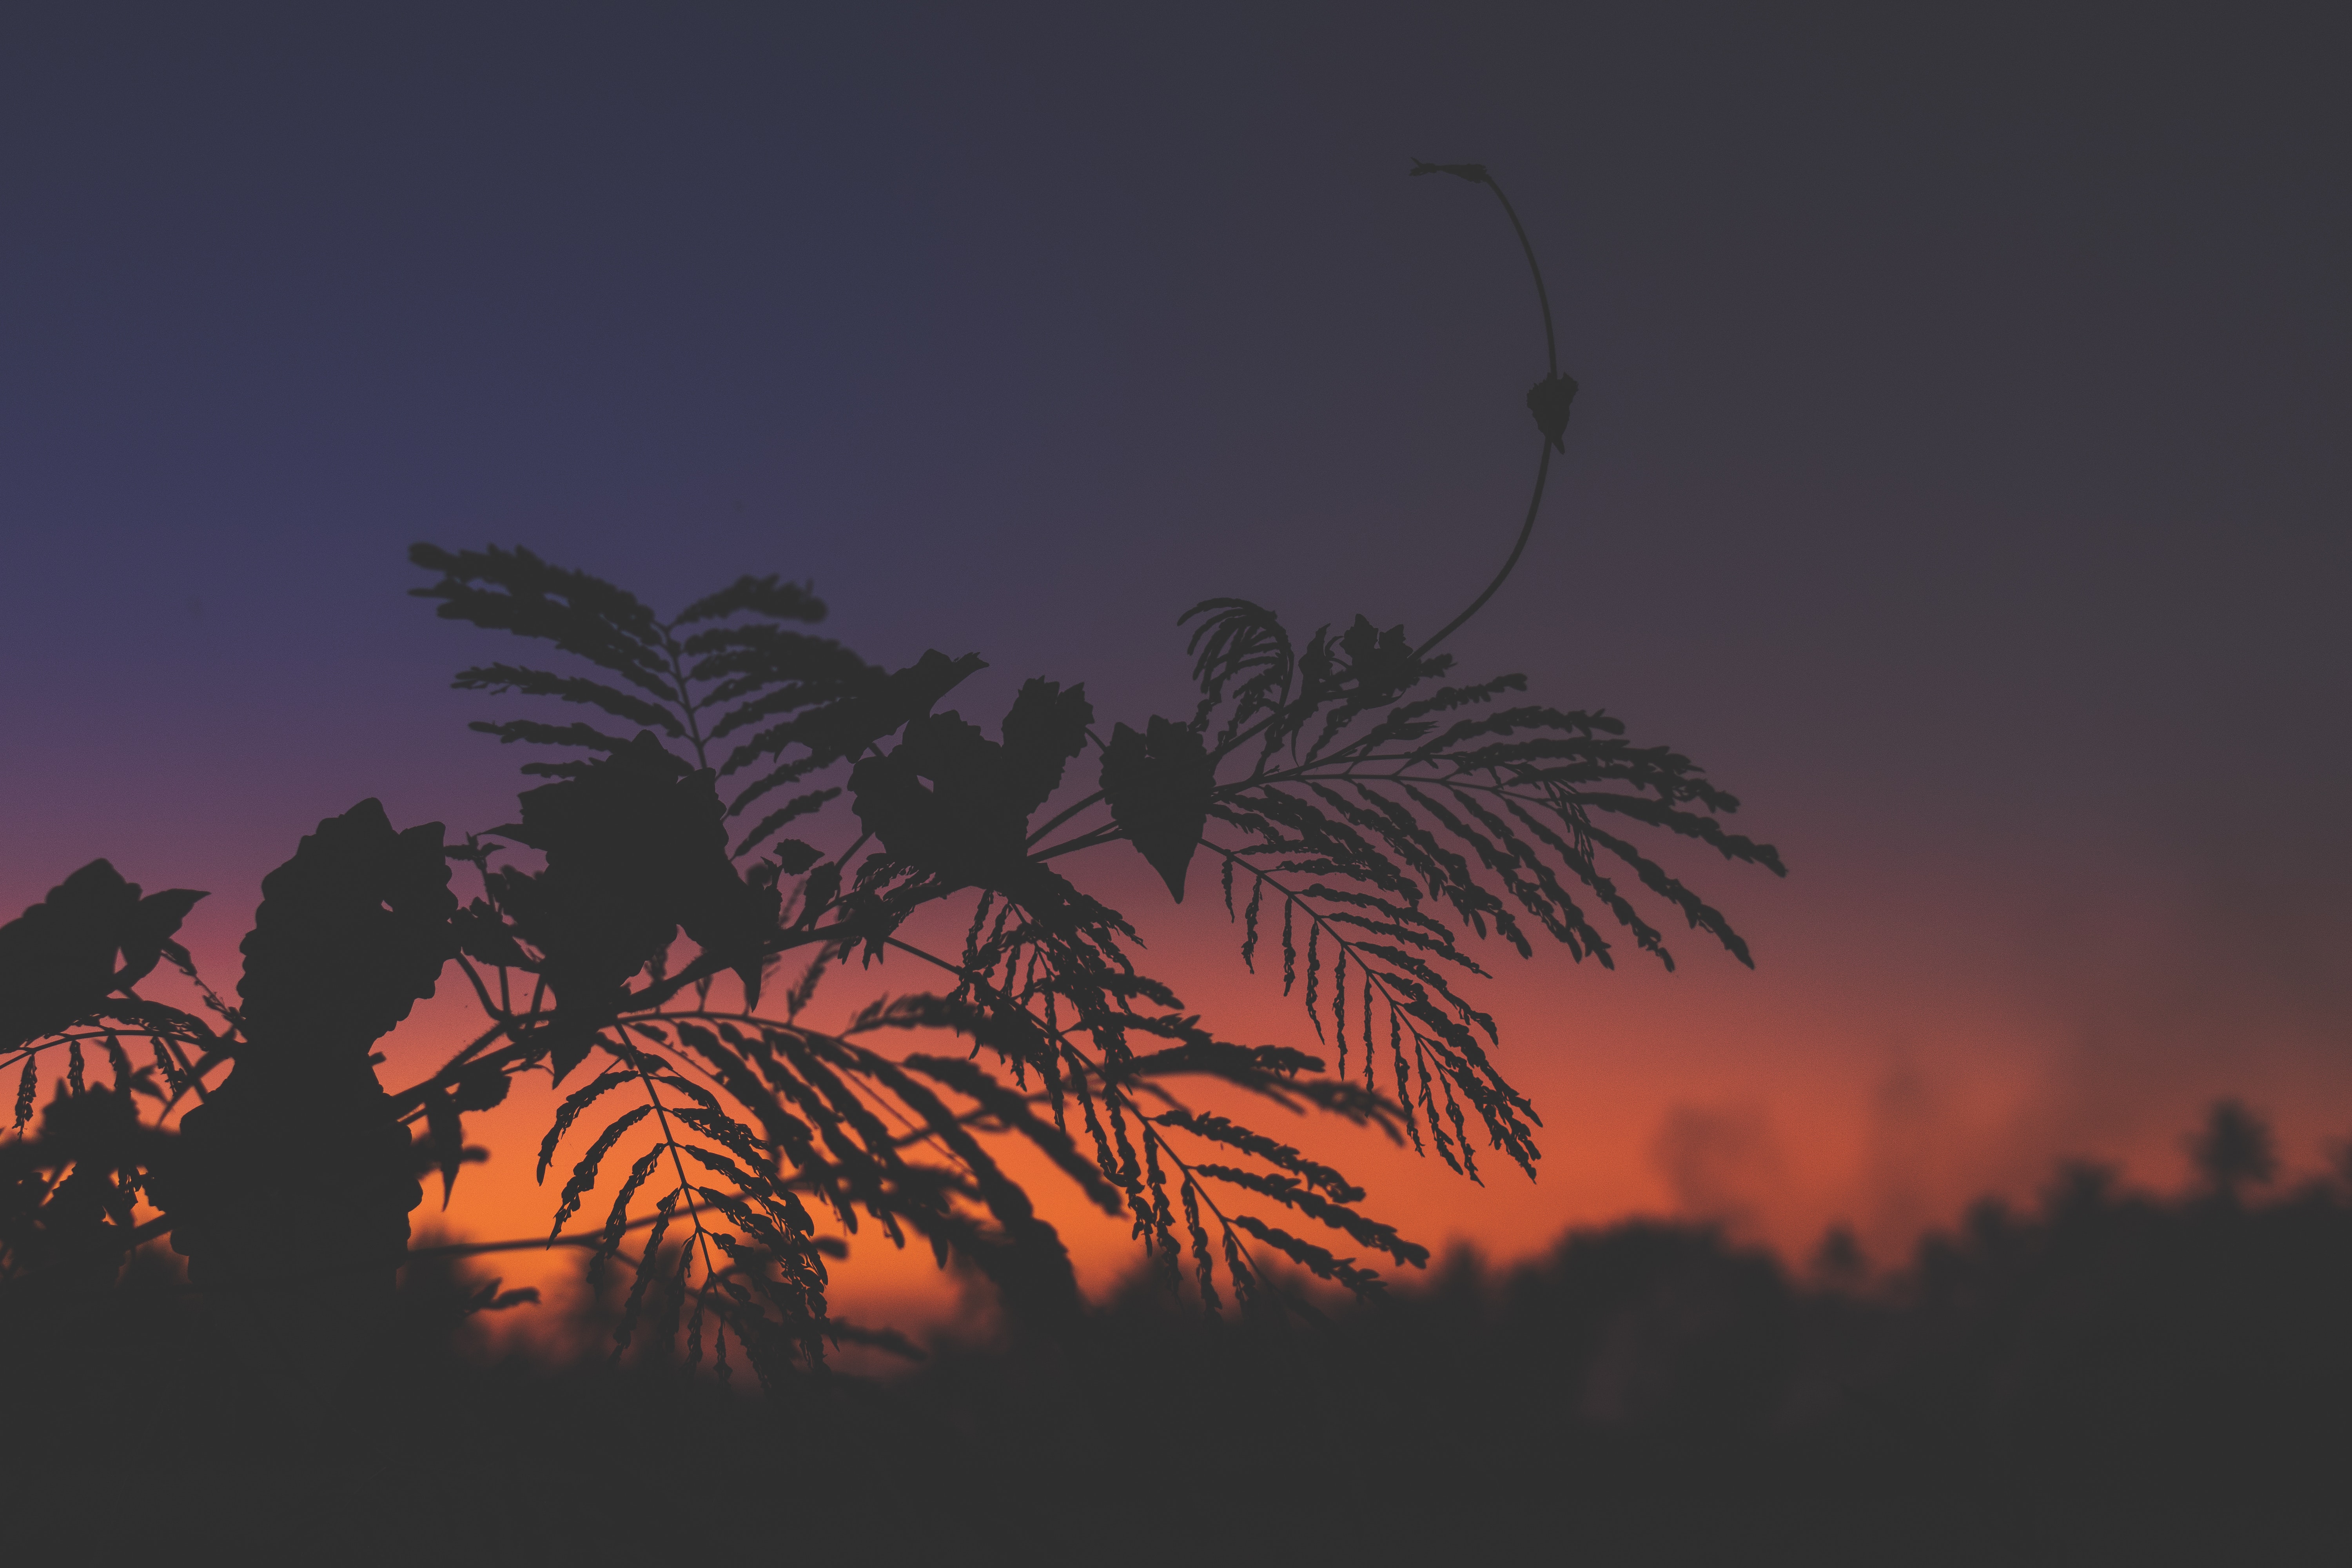
sky, tree, atmospheric phenomenon, vegetation, palm tree, dusk, night, woody plant, arecales, evening, plant, atmosphere, elaeis, sunset, landscape, tropics, cloud, horizon, silhouette, photography, attalea speciosa, darkness, afterglow, dawn